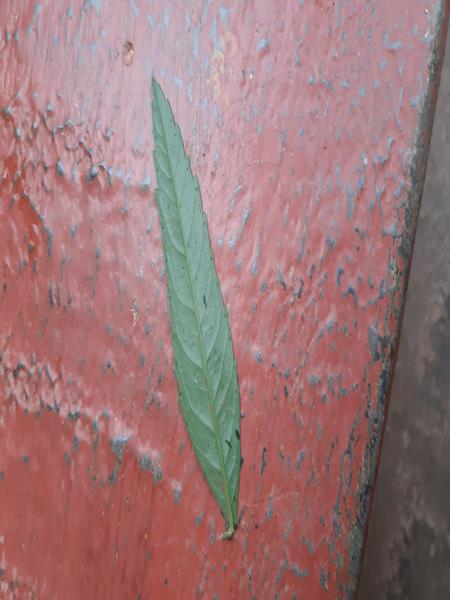
Plant: Marigold